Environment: real
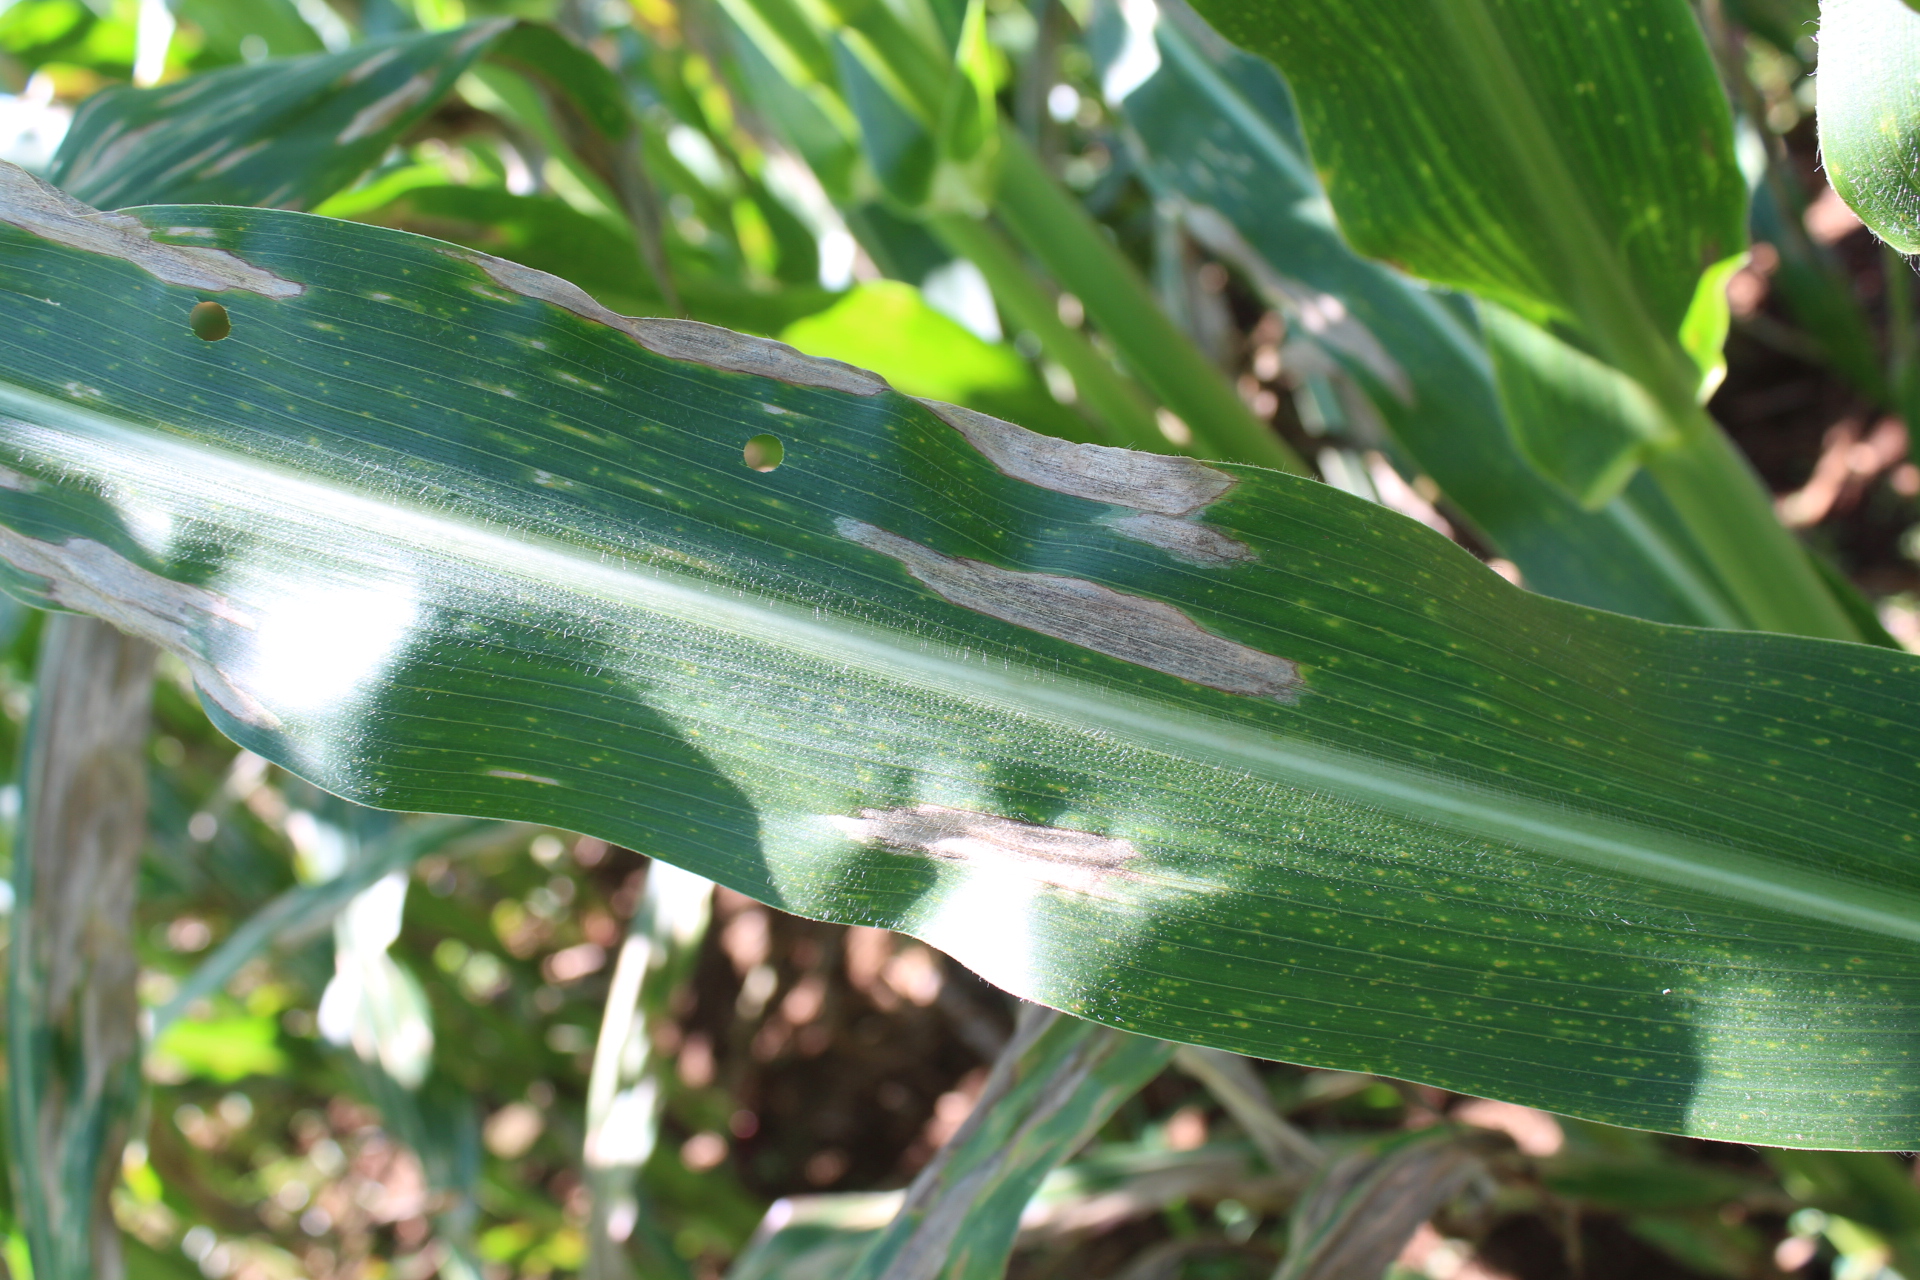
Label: northern_corn_leaf_blight